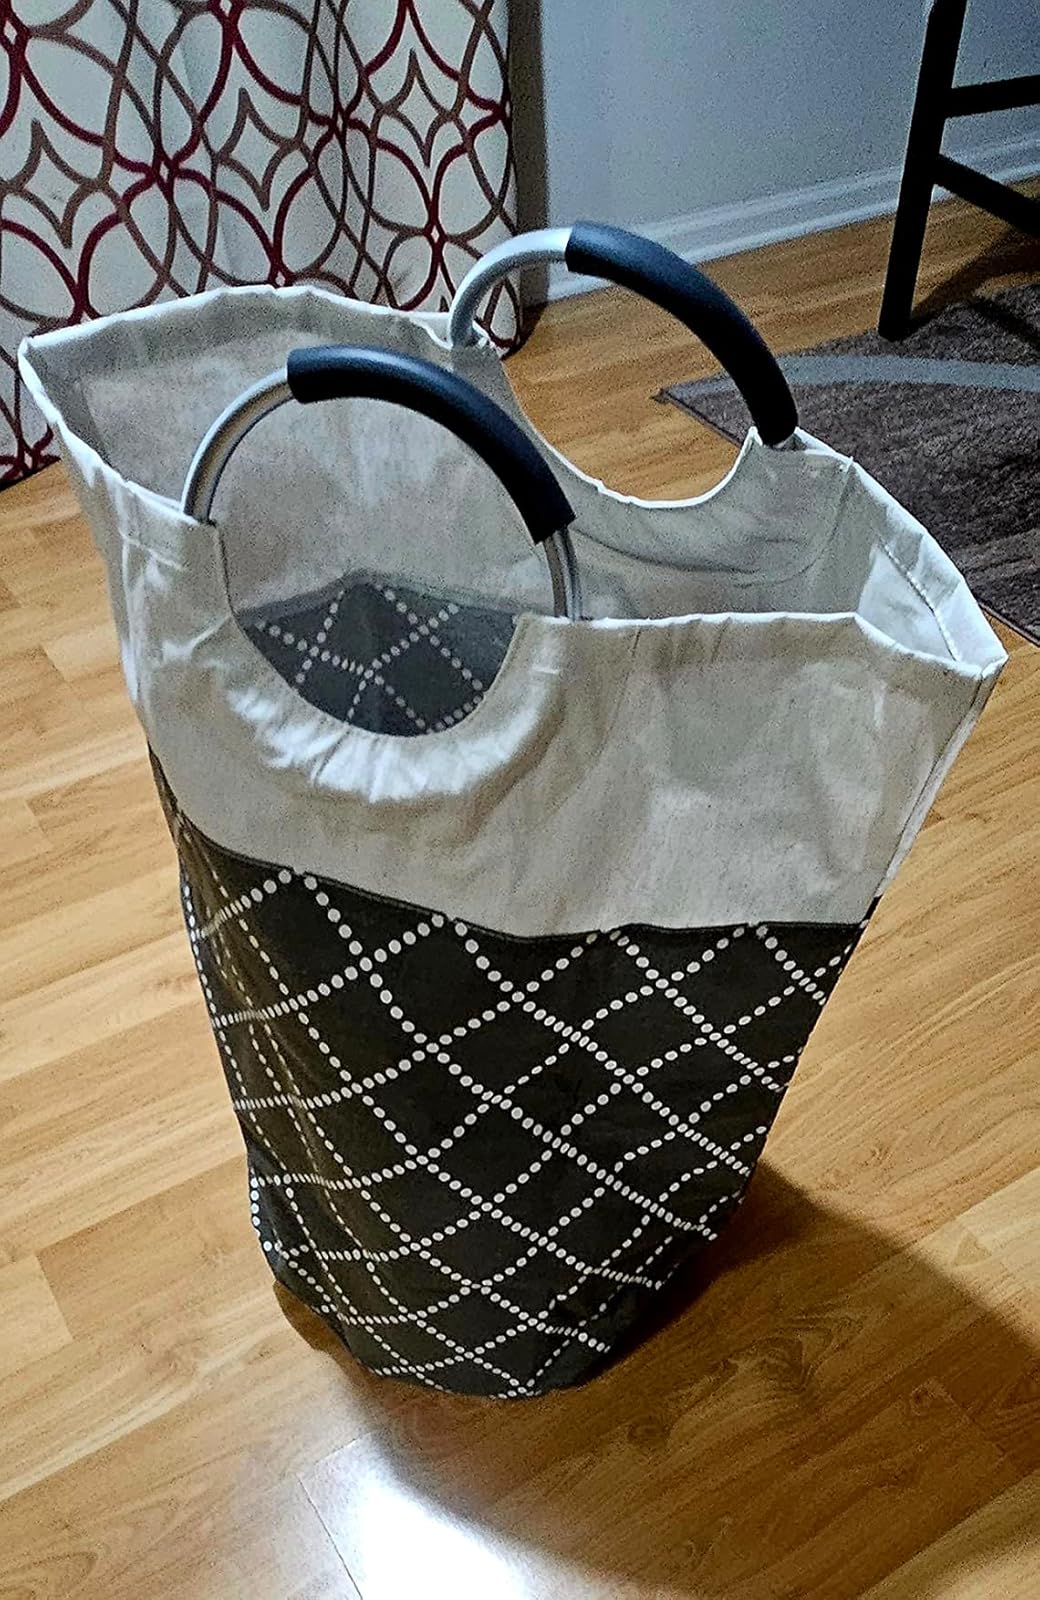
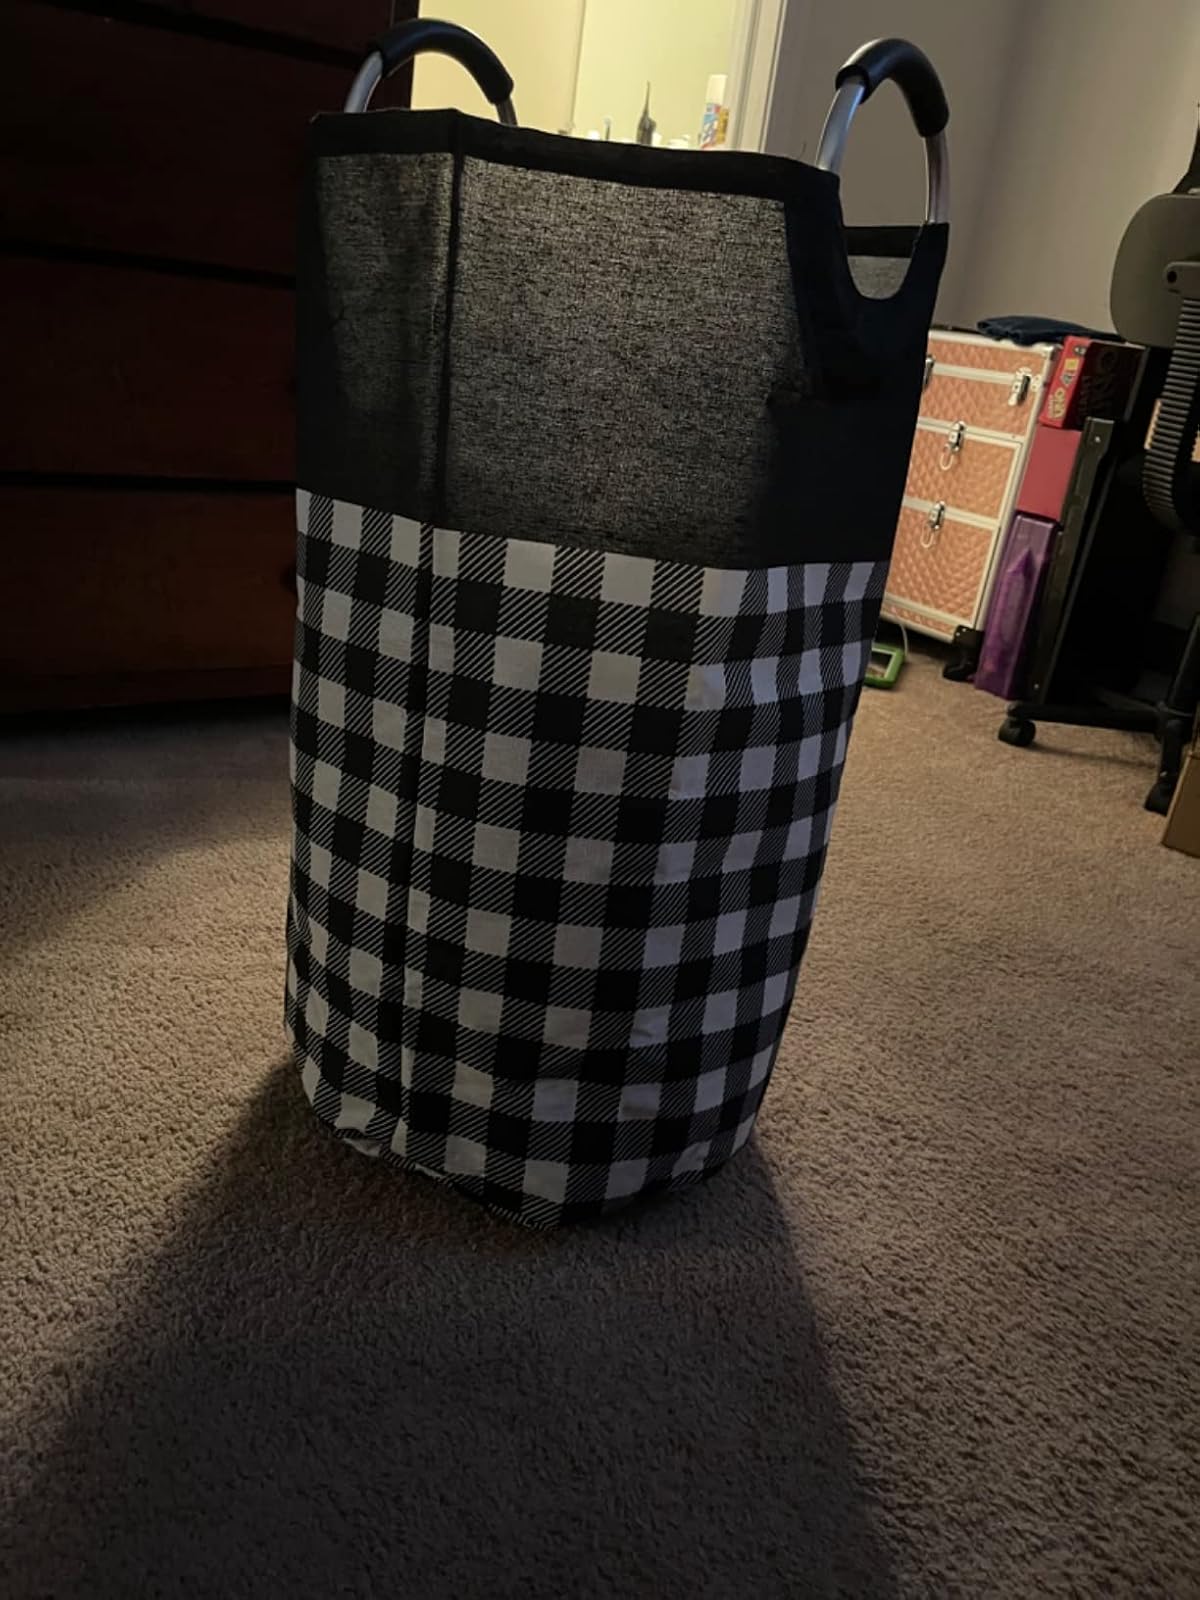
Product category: items_hamper
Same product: no